Henrietta Moraes

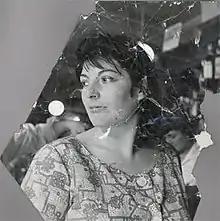
Early or mid-1960s photograph of Moraes by John Deakin

Henrietta Moraes (born Audrey Wendy Abbott; 22 May 1931 – 6 January 1999) was a British artists' model and memoirist. During the 1950s and 1960s, she was the muse and inspiration for many artists of the Soho subculture, including Lucian Freud, Francis Bacon, and (much later) Maggi Hambling, and she was known for her three marriages and numerous love affairs. She left her first husband, Michael Law, and married actor Norman Bowler, with whom she had two children. She later married the Indian writer Dom Moraes.